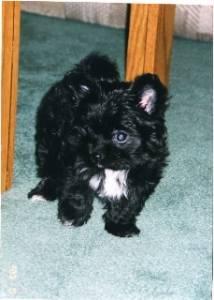
Breed: yorkshire terrier